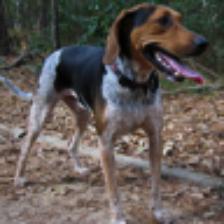
Label: NonHuman